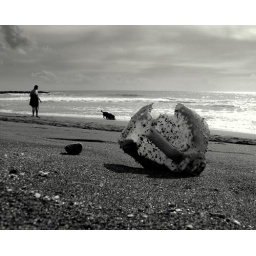
dog in the beach